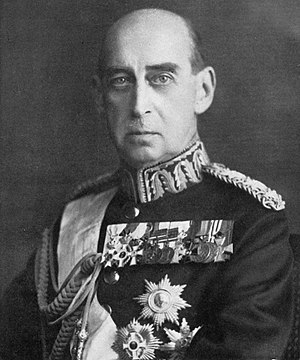
Nikolaos af Grækenland og Danmark / Biografi / Senere liv
Prins Nikolaos i 1937.
Prins Nikolaos af Grækenland og Danmark, var tredje søn og fjerde barn af kong Georg 1. af Grækenland og dronning Olga. Han var sønnesøn af kong Christian 9. af Danmark og Louise af Hessen.